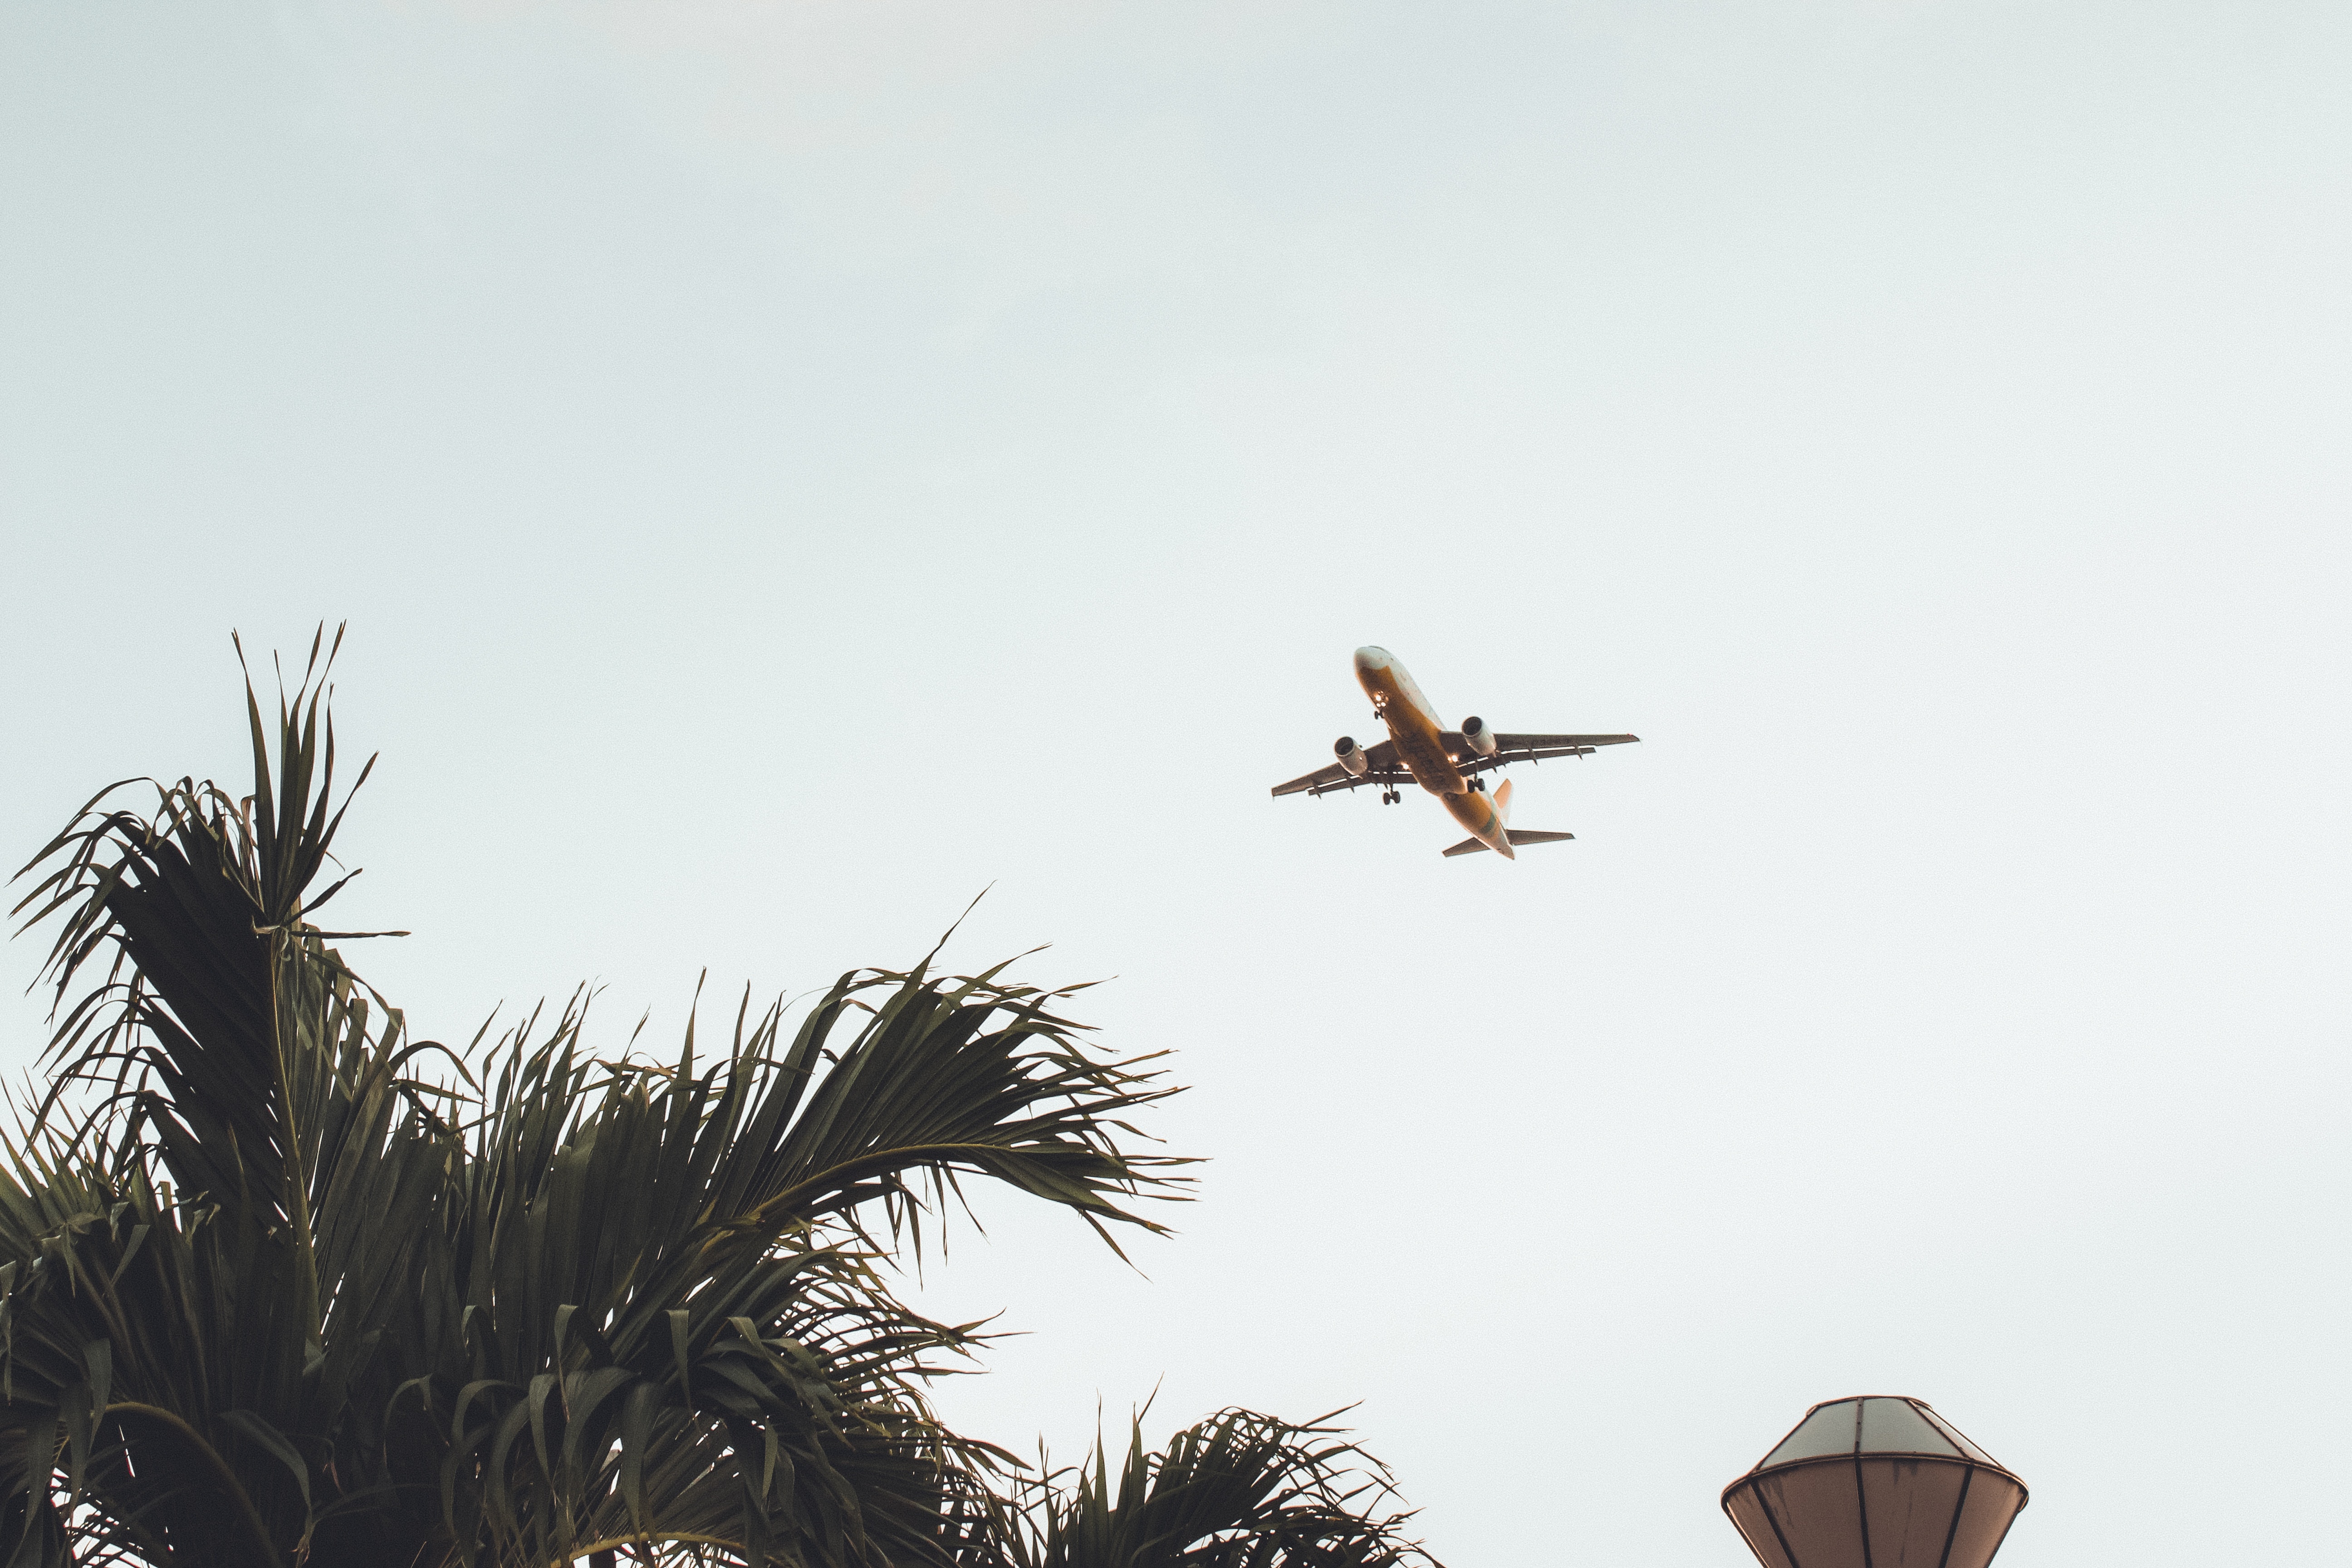
airplane, aircraft, flight, vehicle, sky, aviation, wing, tree, air travel, light aircraft, air show, plant, airline, monoplane, palm tree, air racing, takeoff, general aviation